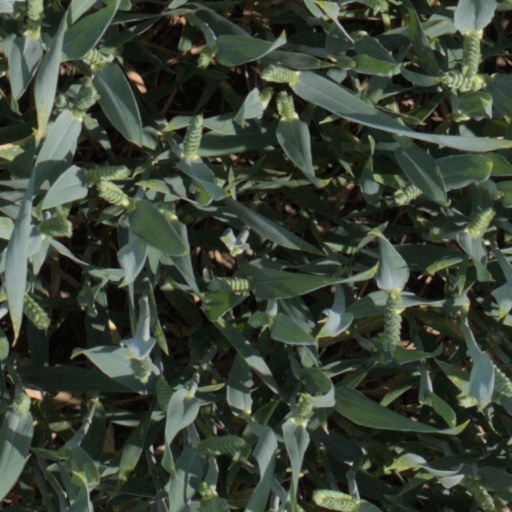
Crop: wheat